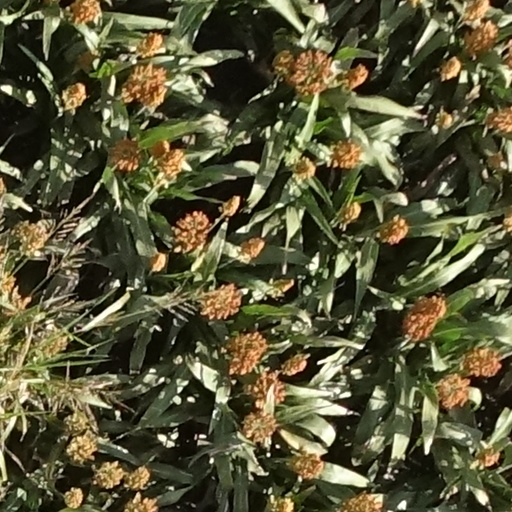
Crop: sorghum